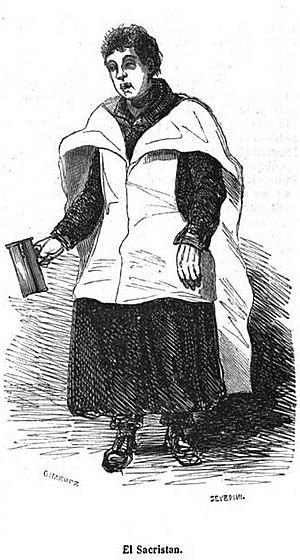
Un sacristain est une personne, employée par le diocèse, chargée de la tenue de la sacristie et du bon déroulement matériel des célébrations. Le sacristain prépare notamment tous les objets liturgiques nécessaires pour la messe et se consacre à l’entretien des églises et de toutes les salles annexes. En ce qui concerne les services religieux, il met en place les fleurs, actionne la sonnerie des cloches et prépare les vêtements liturgiques. Il ouvre et referme les locaux et informe les enfants de chœur.